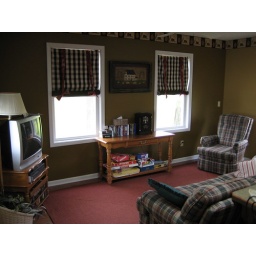
2nd fav spot in the Wakeman house. TV area next to the kitchen